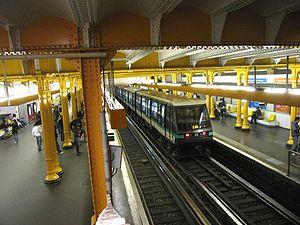
Cet article constitue la liste des stations du métro de Paris ayant une configuration particulière, en considérant qu'une station classique est souterraine, a des quais dont la longueur correspond à celle des rames en circulation et possède deux quais encadrant deux voies, le tout sous un plafond voûté. Ces critères sont globaux ; si une particularité est propre à une ligne mais se retrouve dans toutes ses stations, celles-ci peuvent être considérées comme classique, avec mention de ladite particularité. Ne sont en revanche pas prises en compte les particularités dans la décoration, recensées dans l'article « Aménagement des stations du métro de Paris ».
Gare de Lyon est une station des lignes 1 et 14 du métro de Paris, située dans le 12ᵉ arrondissement de Paris, desservant notamment la gare grandes lignes, banlieue et RER de Paris-Gare-de-Lyon.